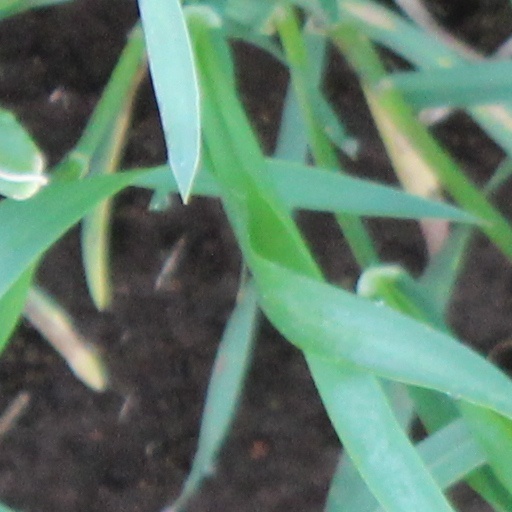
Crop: wheat